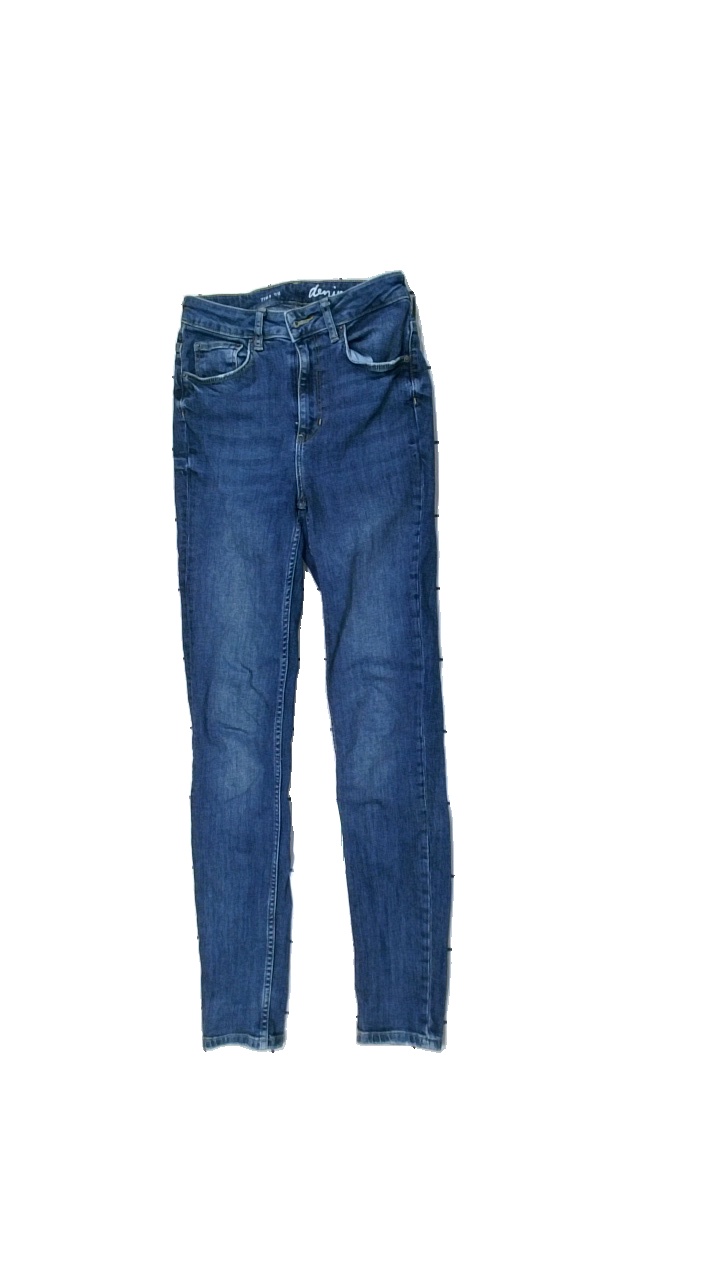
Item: Jeans (Ladies)
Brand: Denim
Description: tight jeans
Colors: Blue
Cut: Tight
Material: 100% Cotton
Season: All
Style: Denim
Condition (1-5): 5
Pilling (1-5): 5
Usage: Reuse
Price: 50-100